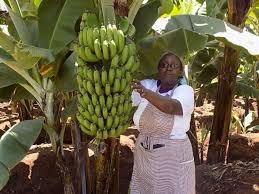
Mwanamke amesimama karibu na shina la mgomba anashika kichana kikubwa cha ndizi mbichi ameegemea mgomba na anaonekana mwenye furaha amevalia nguo za kawaida ,ndizi zimekua vuzuri .